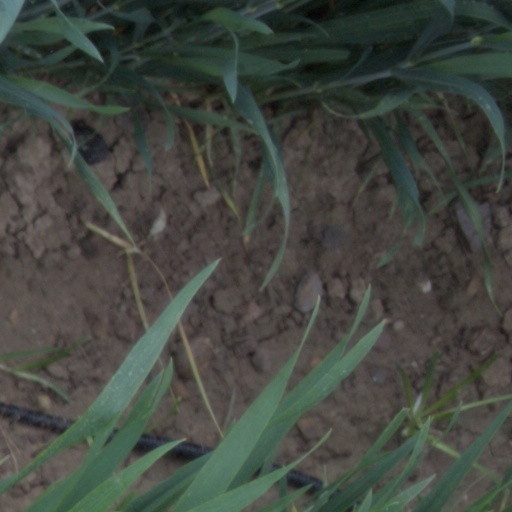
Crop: wheat